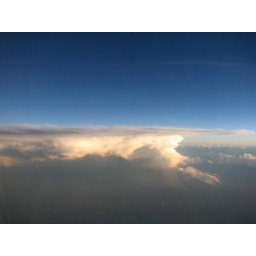
Taken from the airplane window on my way back from visiting AZ in October.